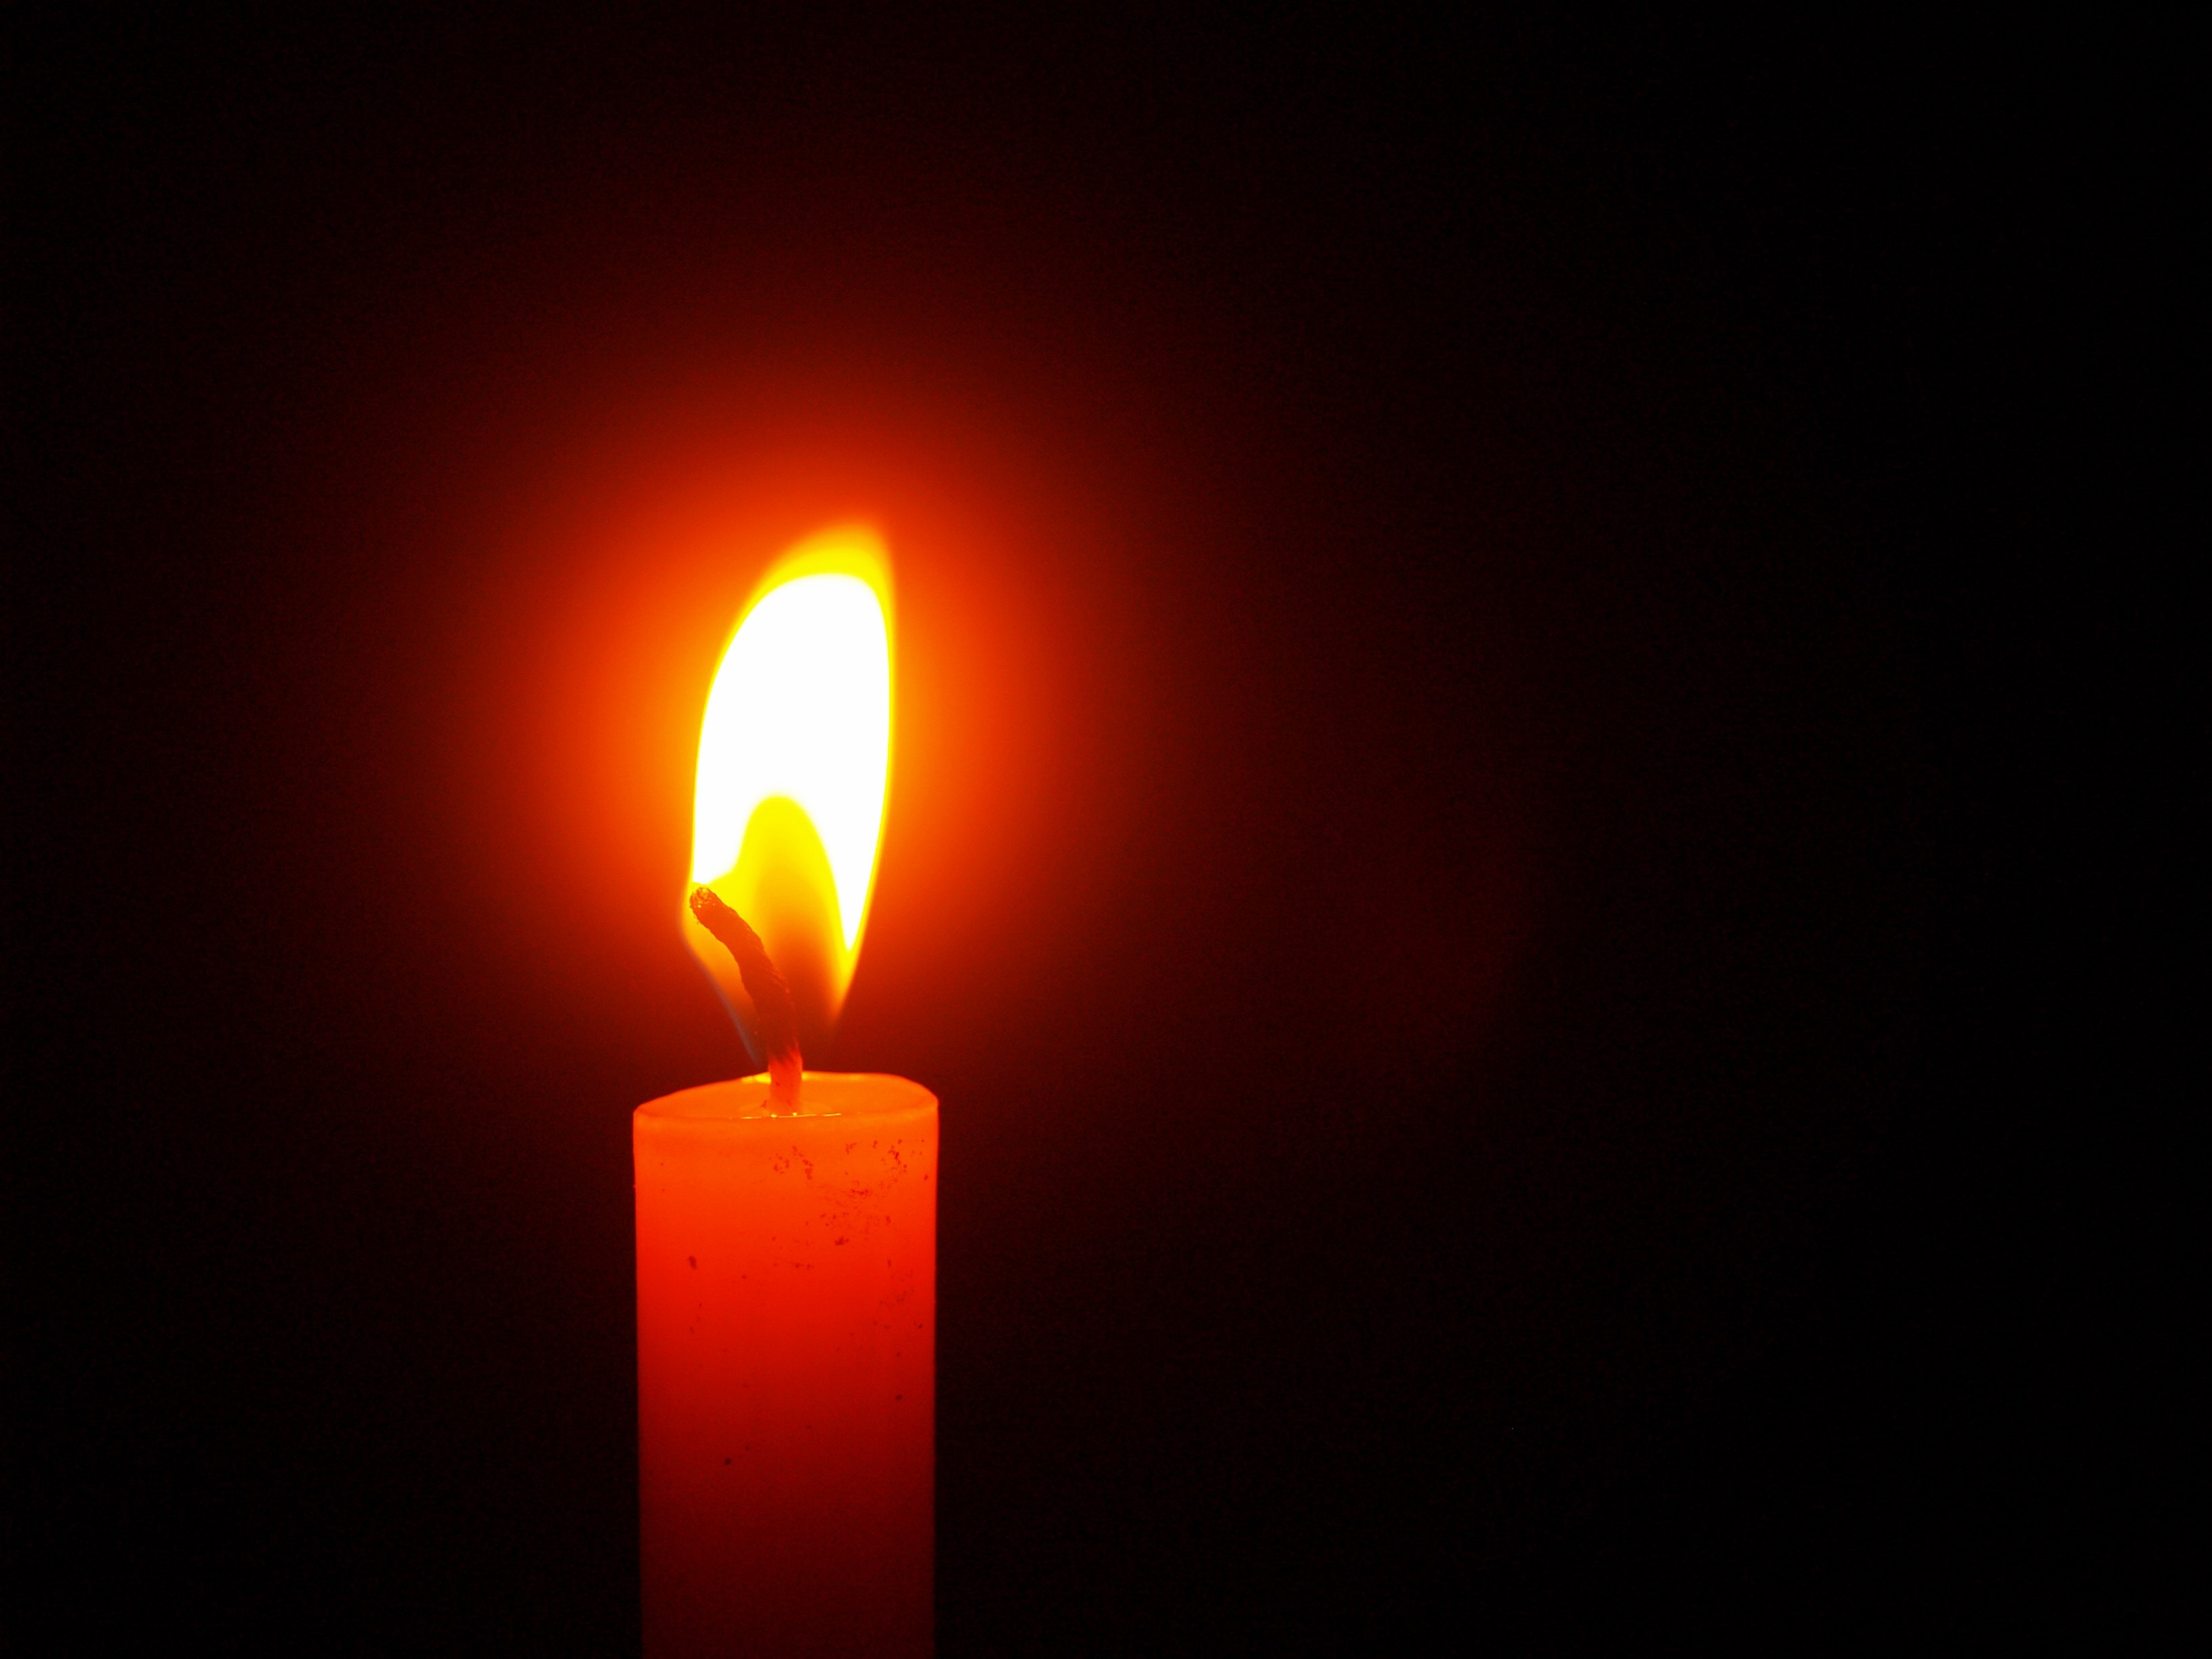
light, glowing, white, night, old, isolated, dark, celebration, love, sadness, symbol, equipment, tranquil, color, peace, flame, fire, religion, romance, nostalgia, darkness, church, object, black, yellow, death, candle, christmas, lighting, heat, praying, life, illuminated, memorial, background, burning, single, bright, light fixture, memories, hope, scene, shiny, melting, loss, candlelight, wax, spirituality, concepts, ideas, beeswax, incandescent light bulb